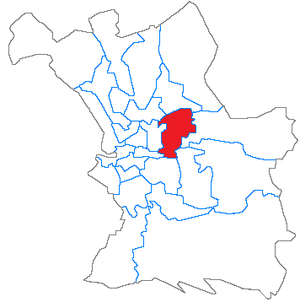
Situation du canton dans la ville de Marseille
Le canton de Marseille Montolivet est une ancienne division administrative française située dans le département des Bouches-du-Rhône, dans l'arrondissement de Marseille. Ancien canton de Marseille X